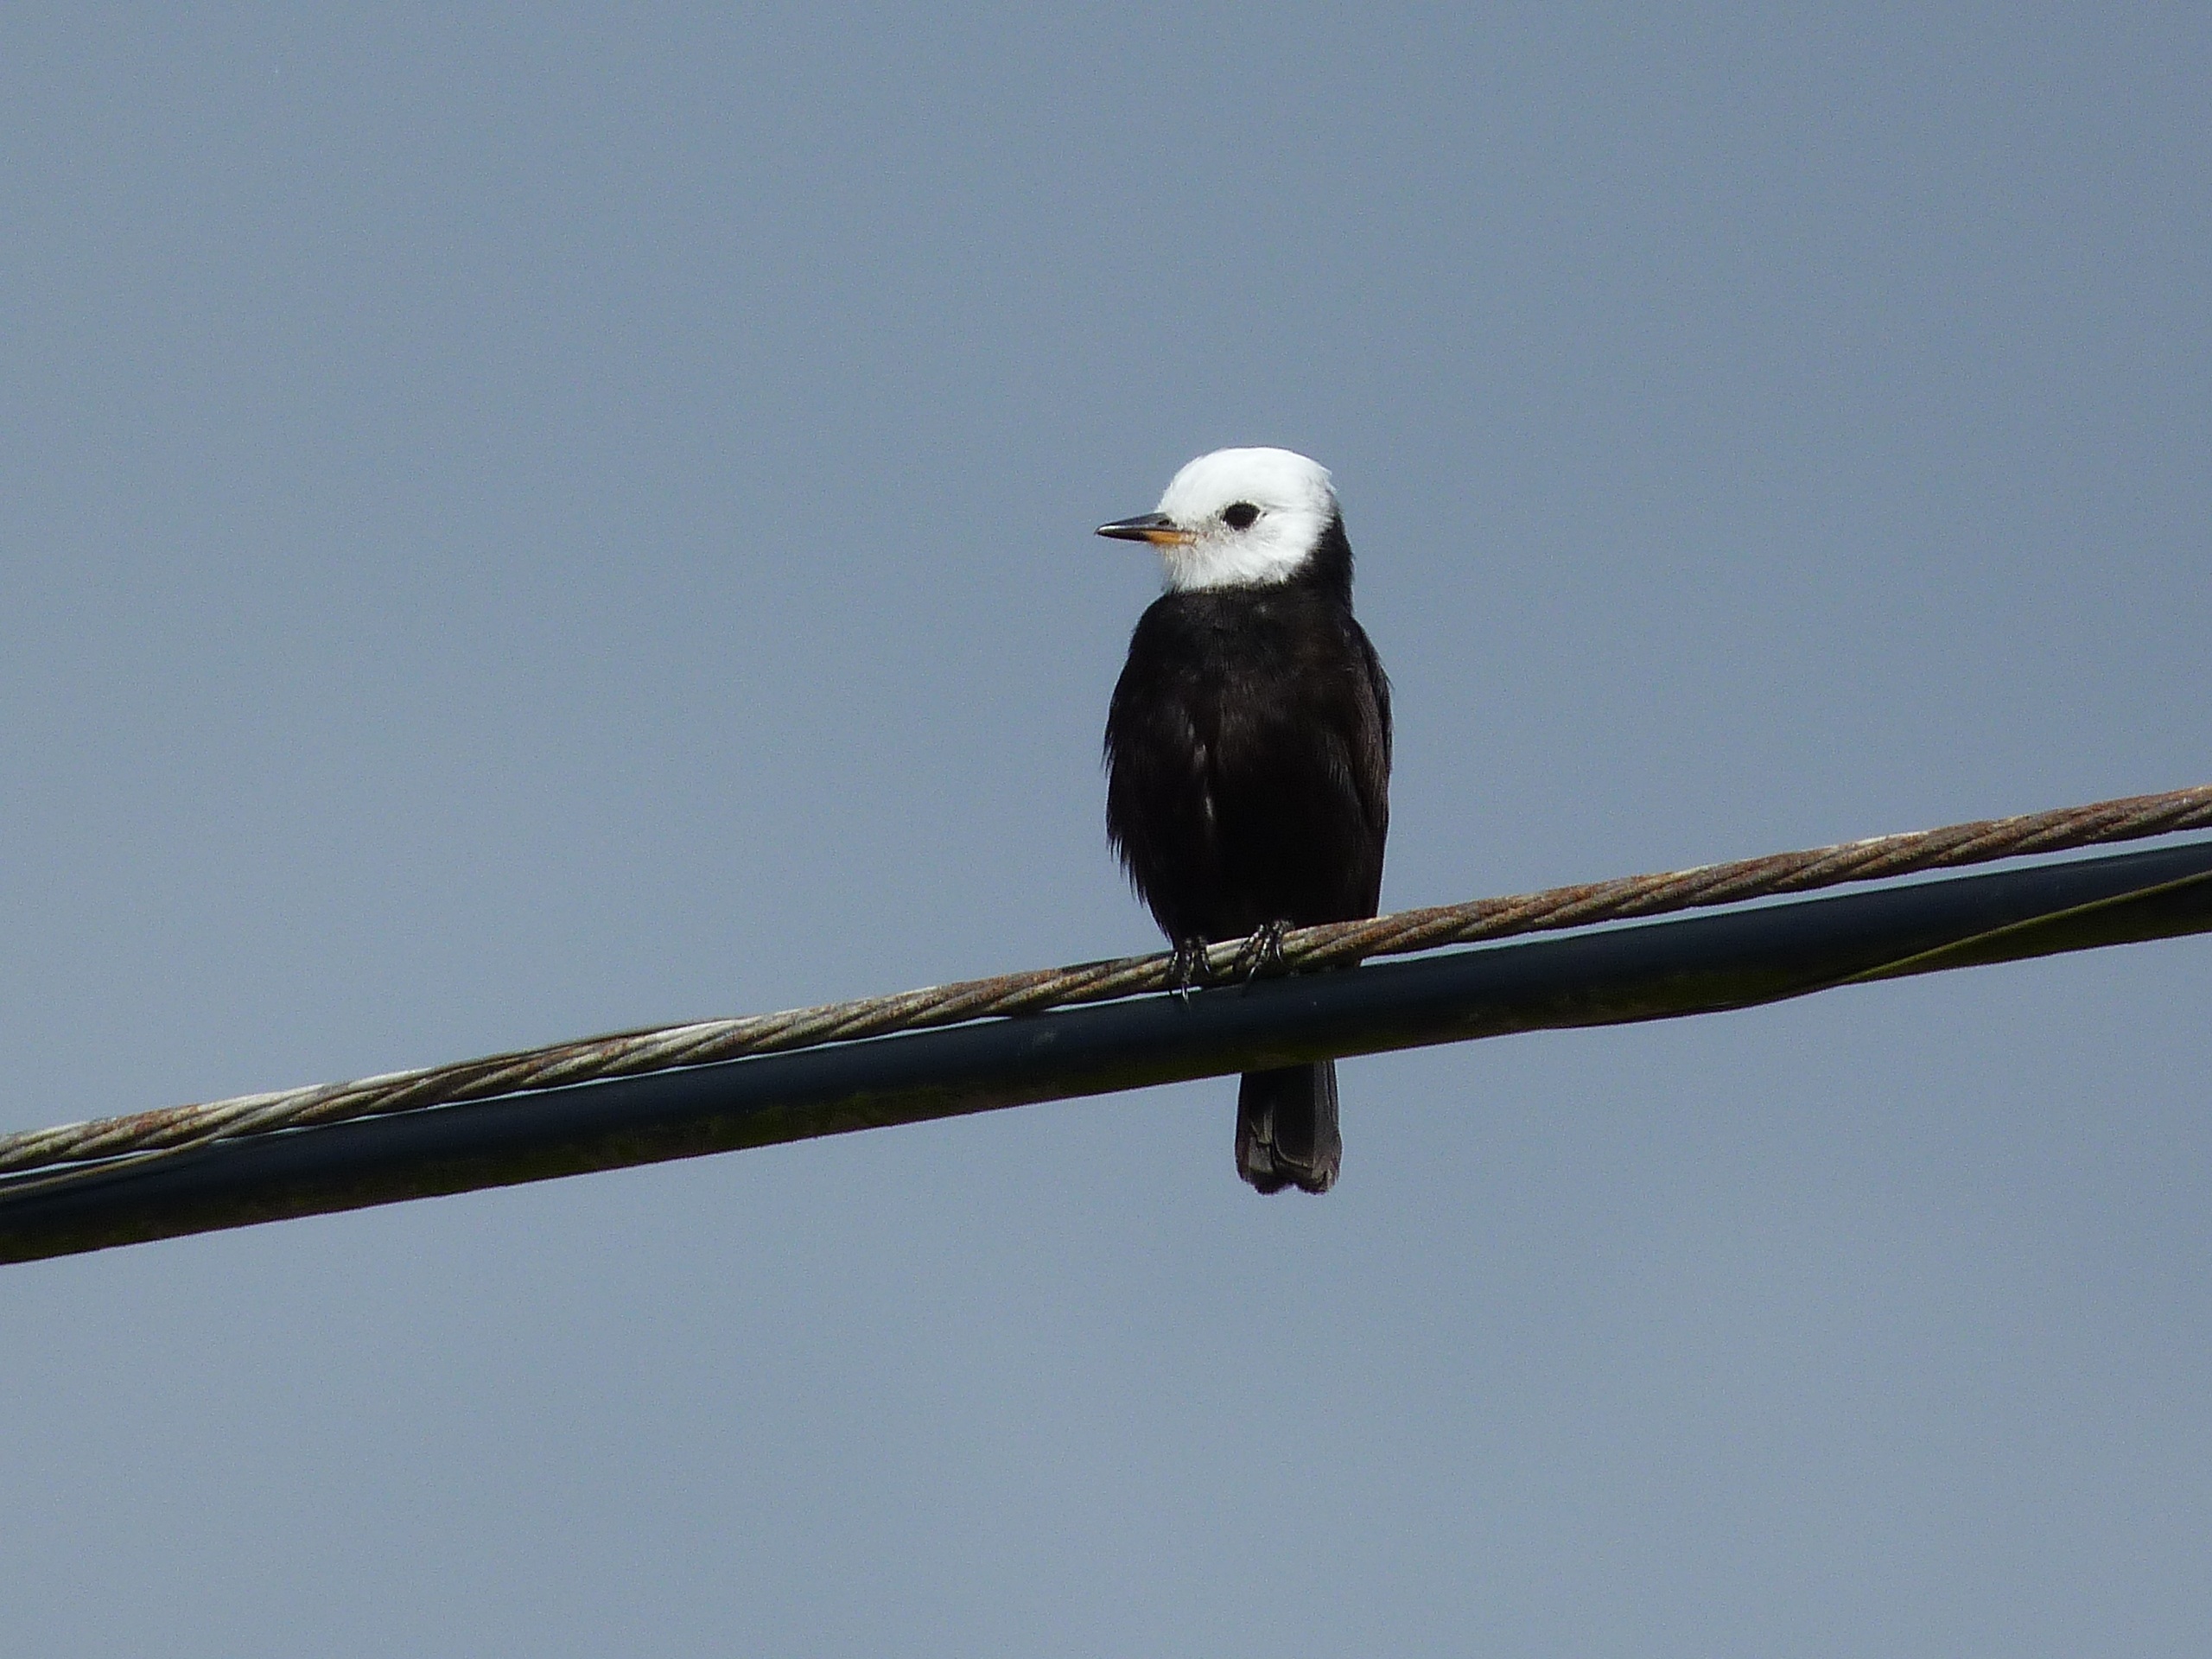
bird, wing, beak, flight, eagle, fauna, bird of prey, bald eagle, birds, vertebrate, birdie, tropical birds, paige, accipitriformes